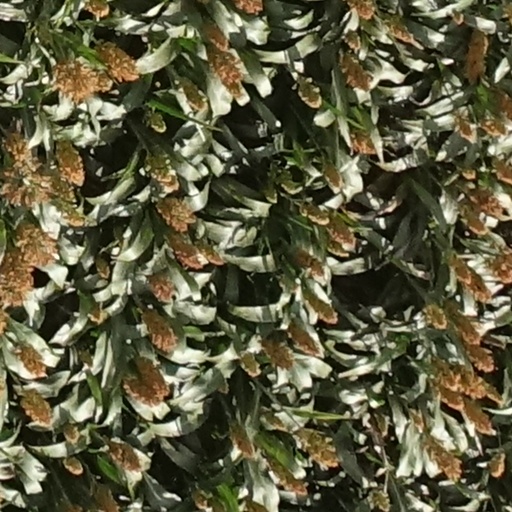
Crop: sorghum